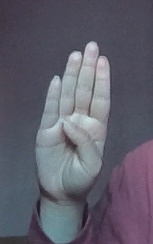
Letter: kaaf